History of Wales

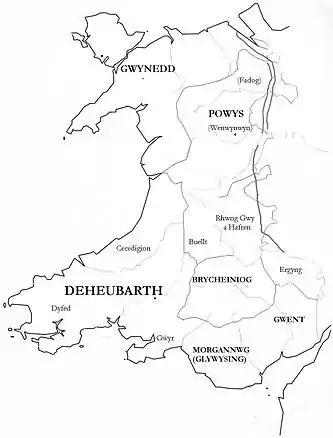
Medieval kingdoms of Wales shown within the boundaries of the present day country of Wales and not inclusive of all

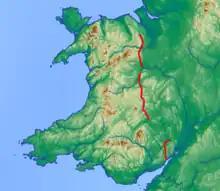
Offa's Dyke (Clawdd Offa) Map.

Eventually, after the 5th century, Wales was unified and ruled again by the Brythonic Celtic tribes who inhabited the lands. The Kingdom of Gwynedd was established in North West Wales during the year 401 by Cunedda Wledig, a Roman soldier who hailed from Manaw Gododdin (Scotland) to pacify the invading fellow Celts from Ireland.